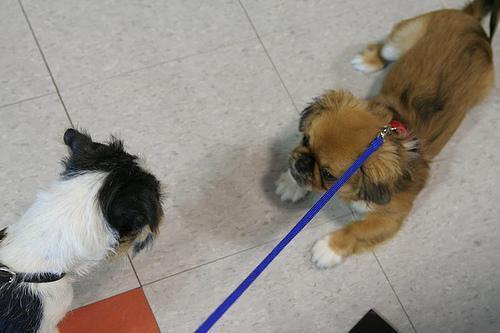
Pekinese